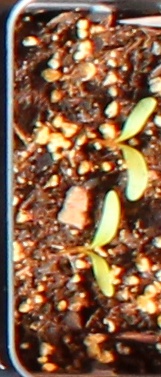
Label: Sugar beet